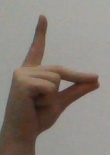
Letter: ta